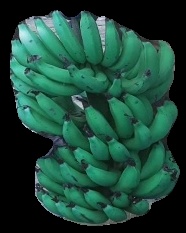
Variety: pachbale
Grade: grade3